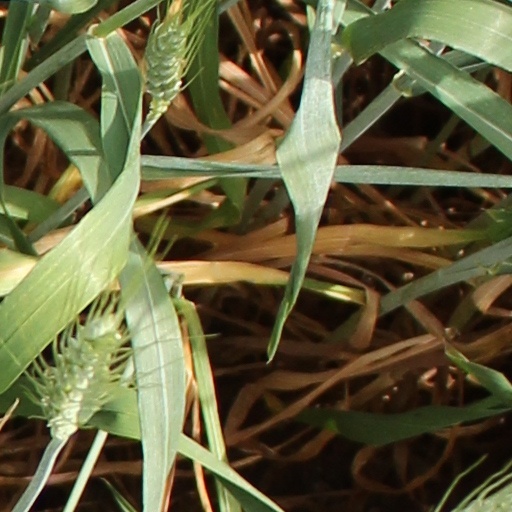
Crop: wheat